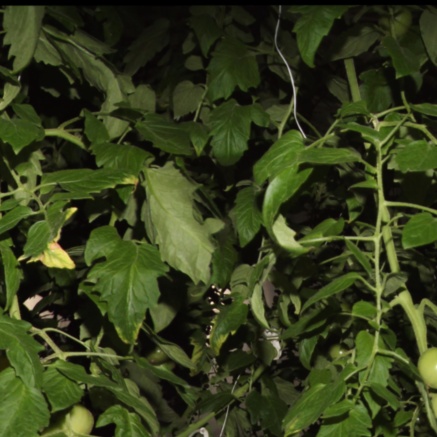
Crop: tomato